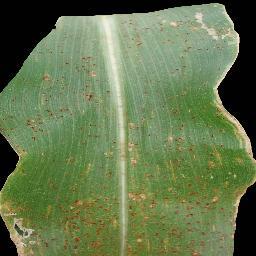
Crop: corn
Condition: (maize)_common_rust